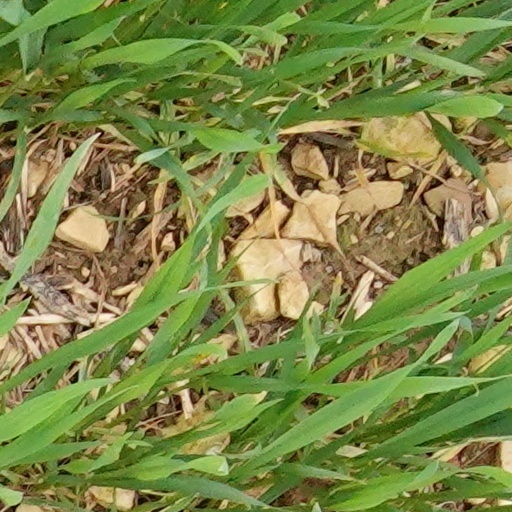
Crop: wheat